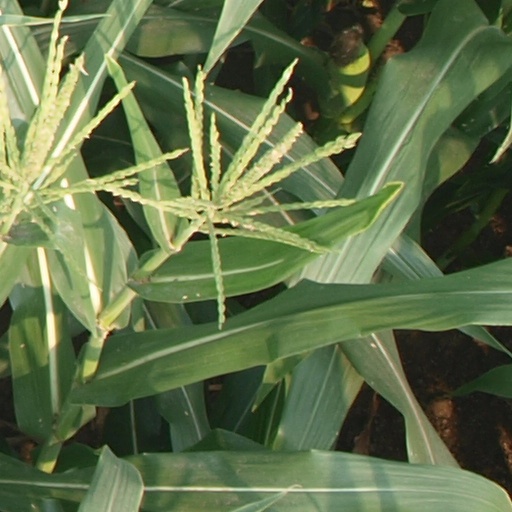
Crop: maize; corn